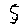
Label: 5